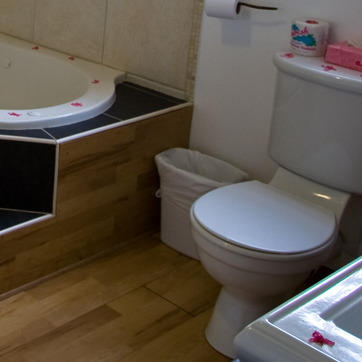
Material: plastic